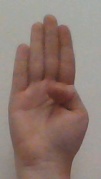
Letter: kaaf